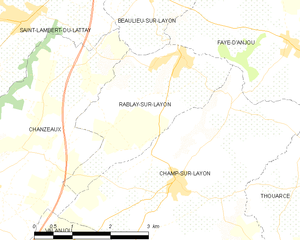
Rablay-sur-Layon est une commune déléguée de 800 habitants intégrée à la commune nouvelle de Bellevigne-en-Layon ; elle est située en France dans le département de Maine-et-Loire et la région des Pays de la Loire. Le village était avant le 1ᵉʳ janvier 2016 une commune à part entière.